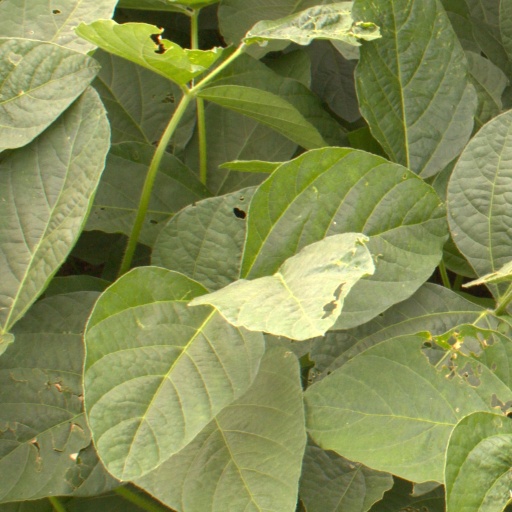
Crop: soybean